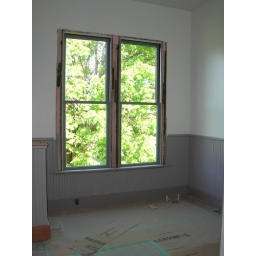
Main bathroom windows are back in time for the tour. Some frame painting was skipped for now.